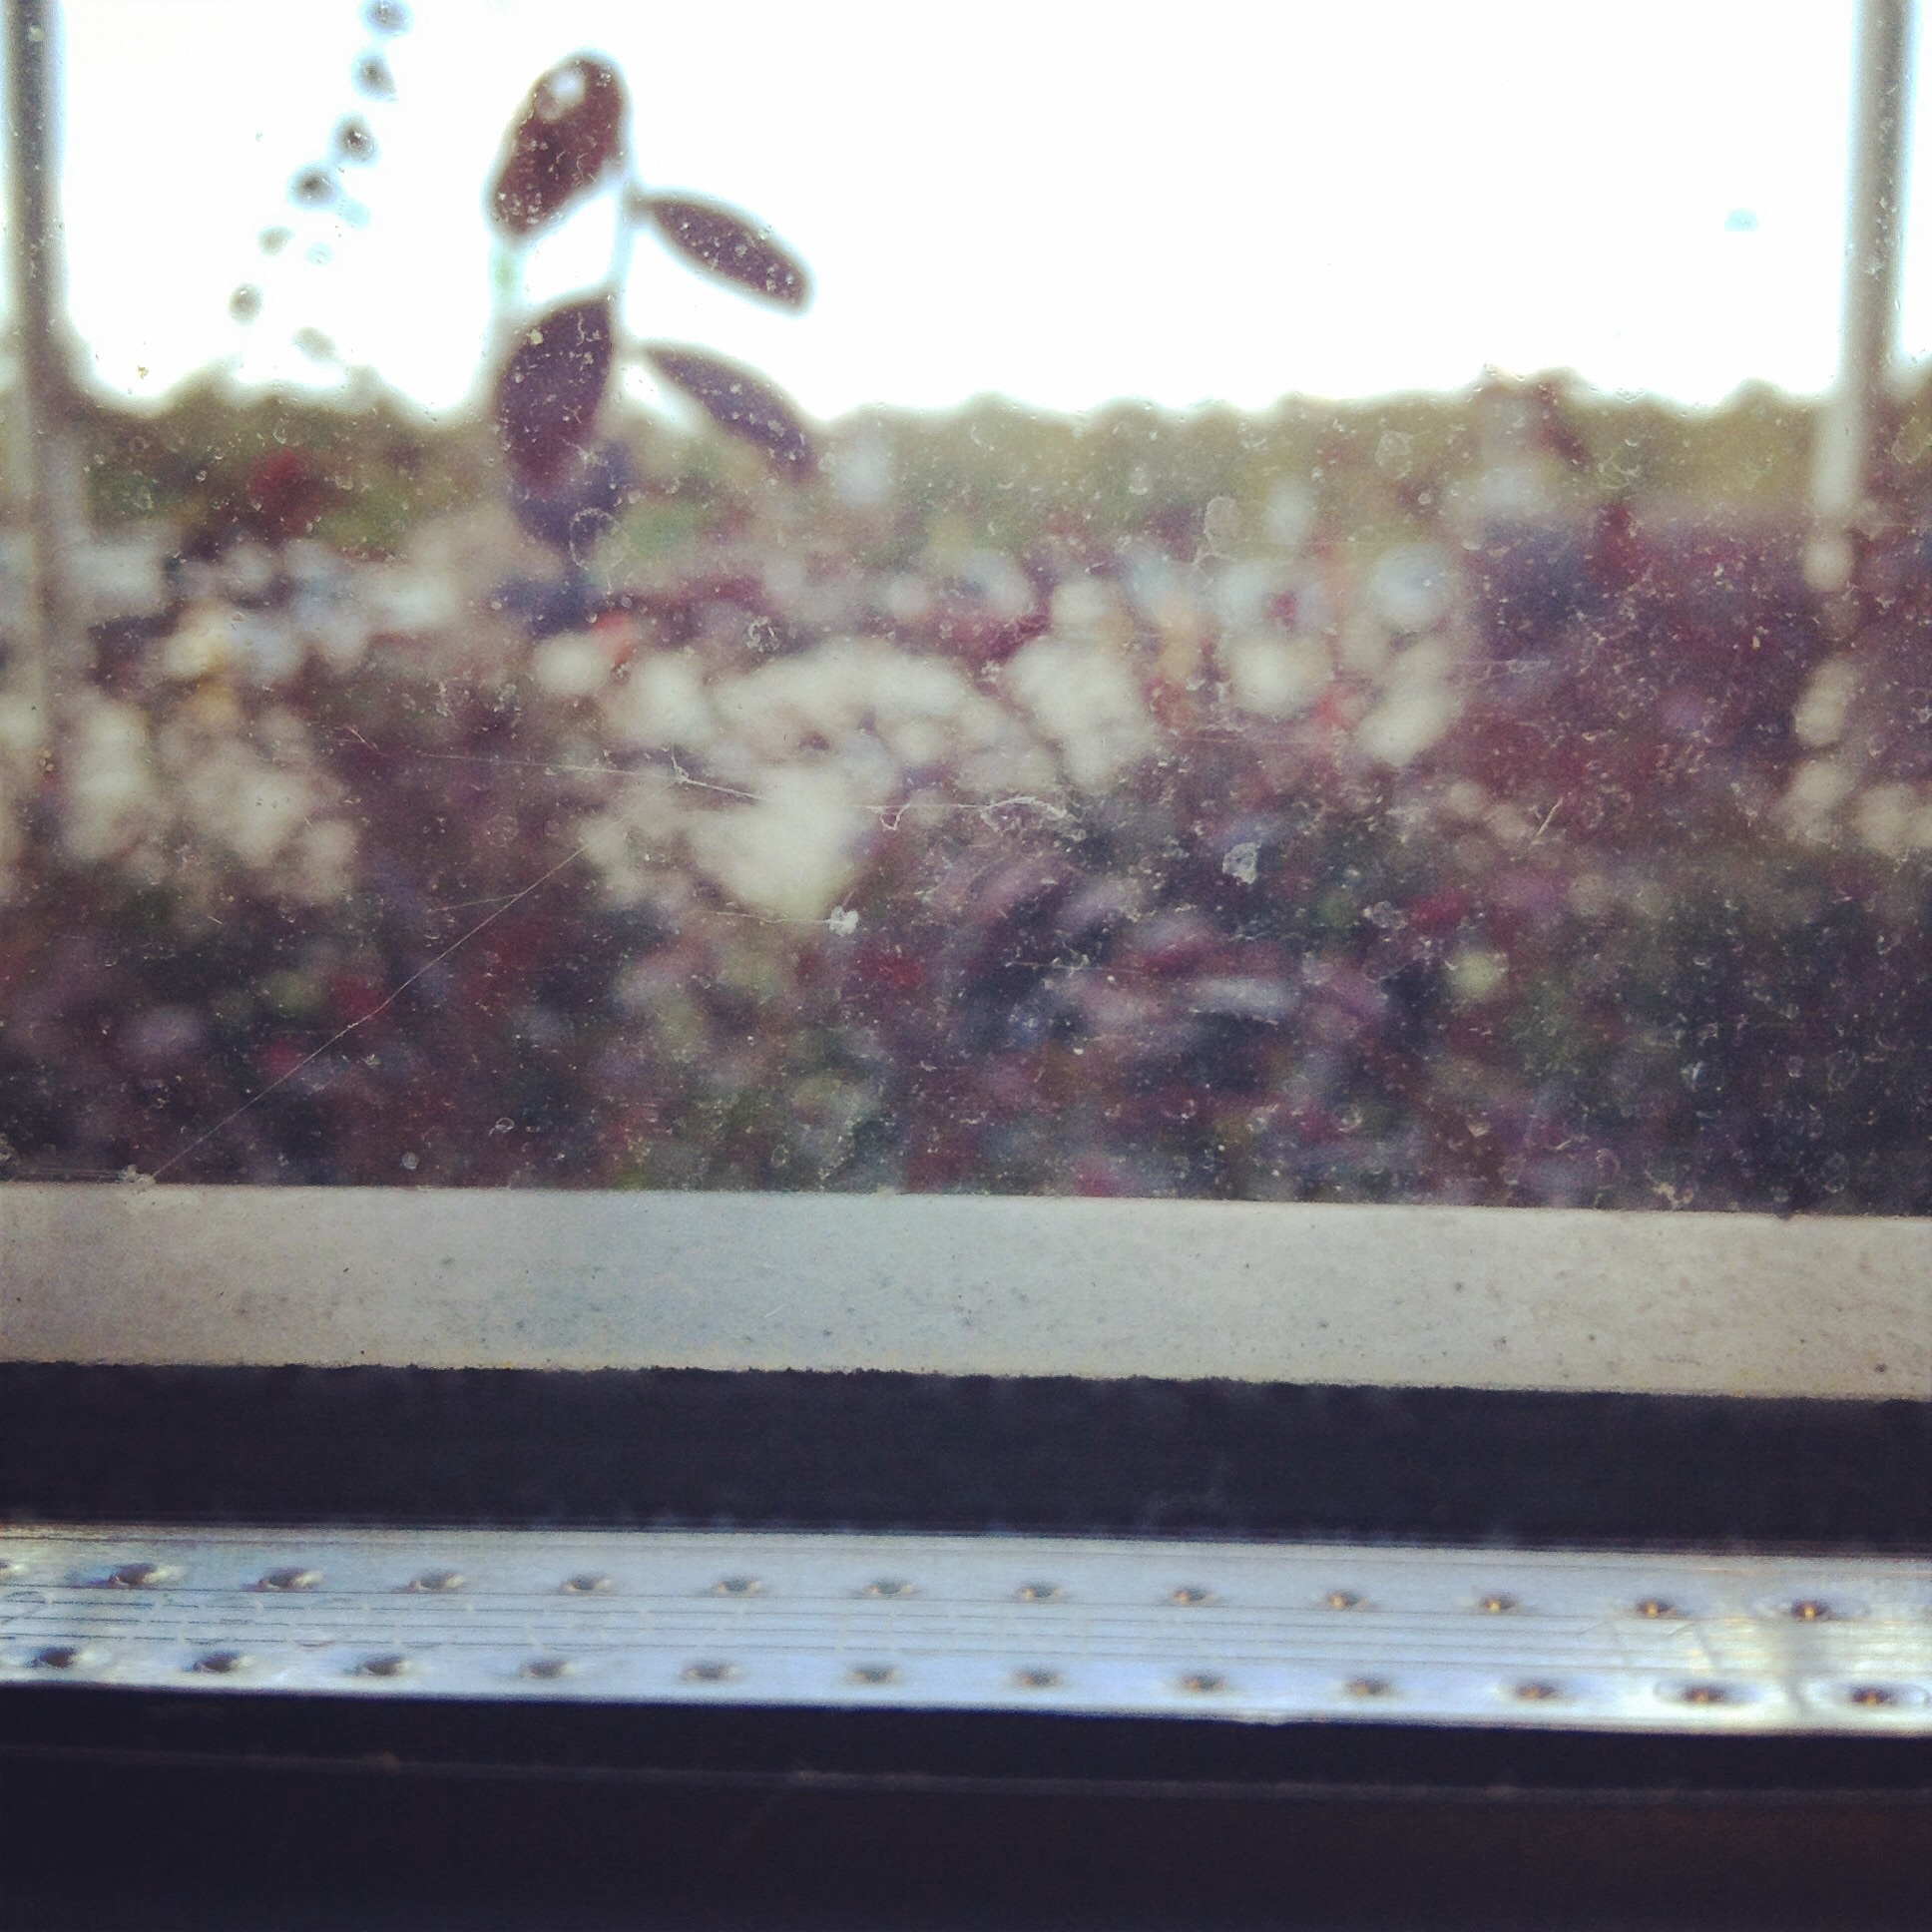
flower, art, shape